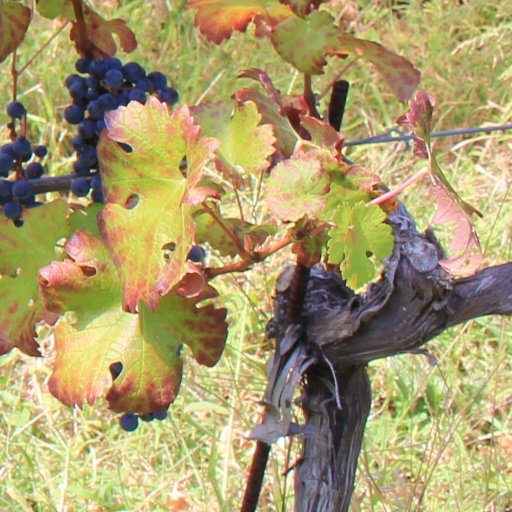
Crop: grape